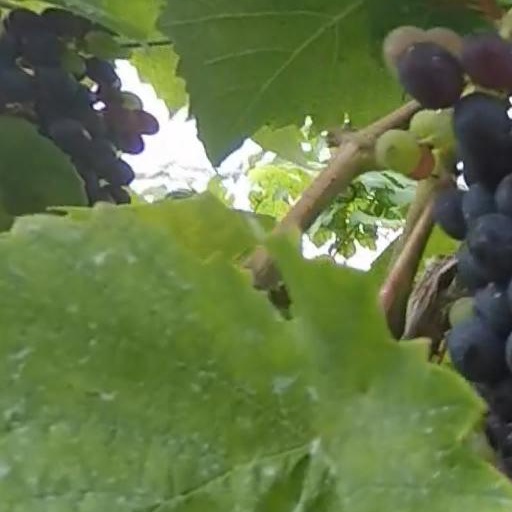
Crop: grape